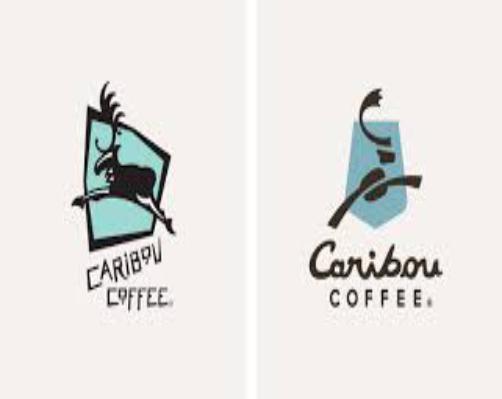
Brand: Caribou Coffee
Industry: Food